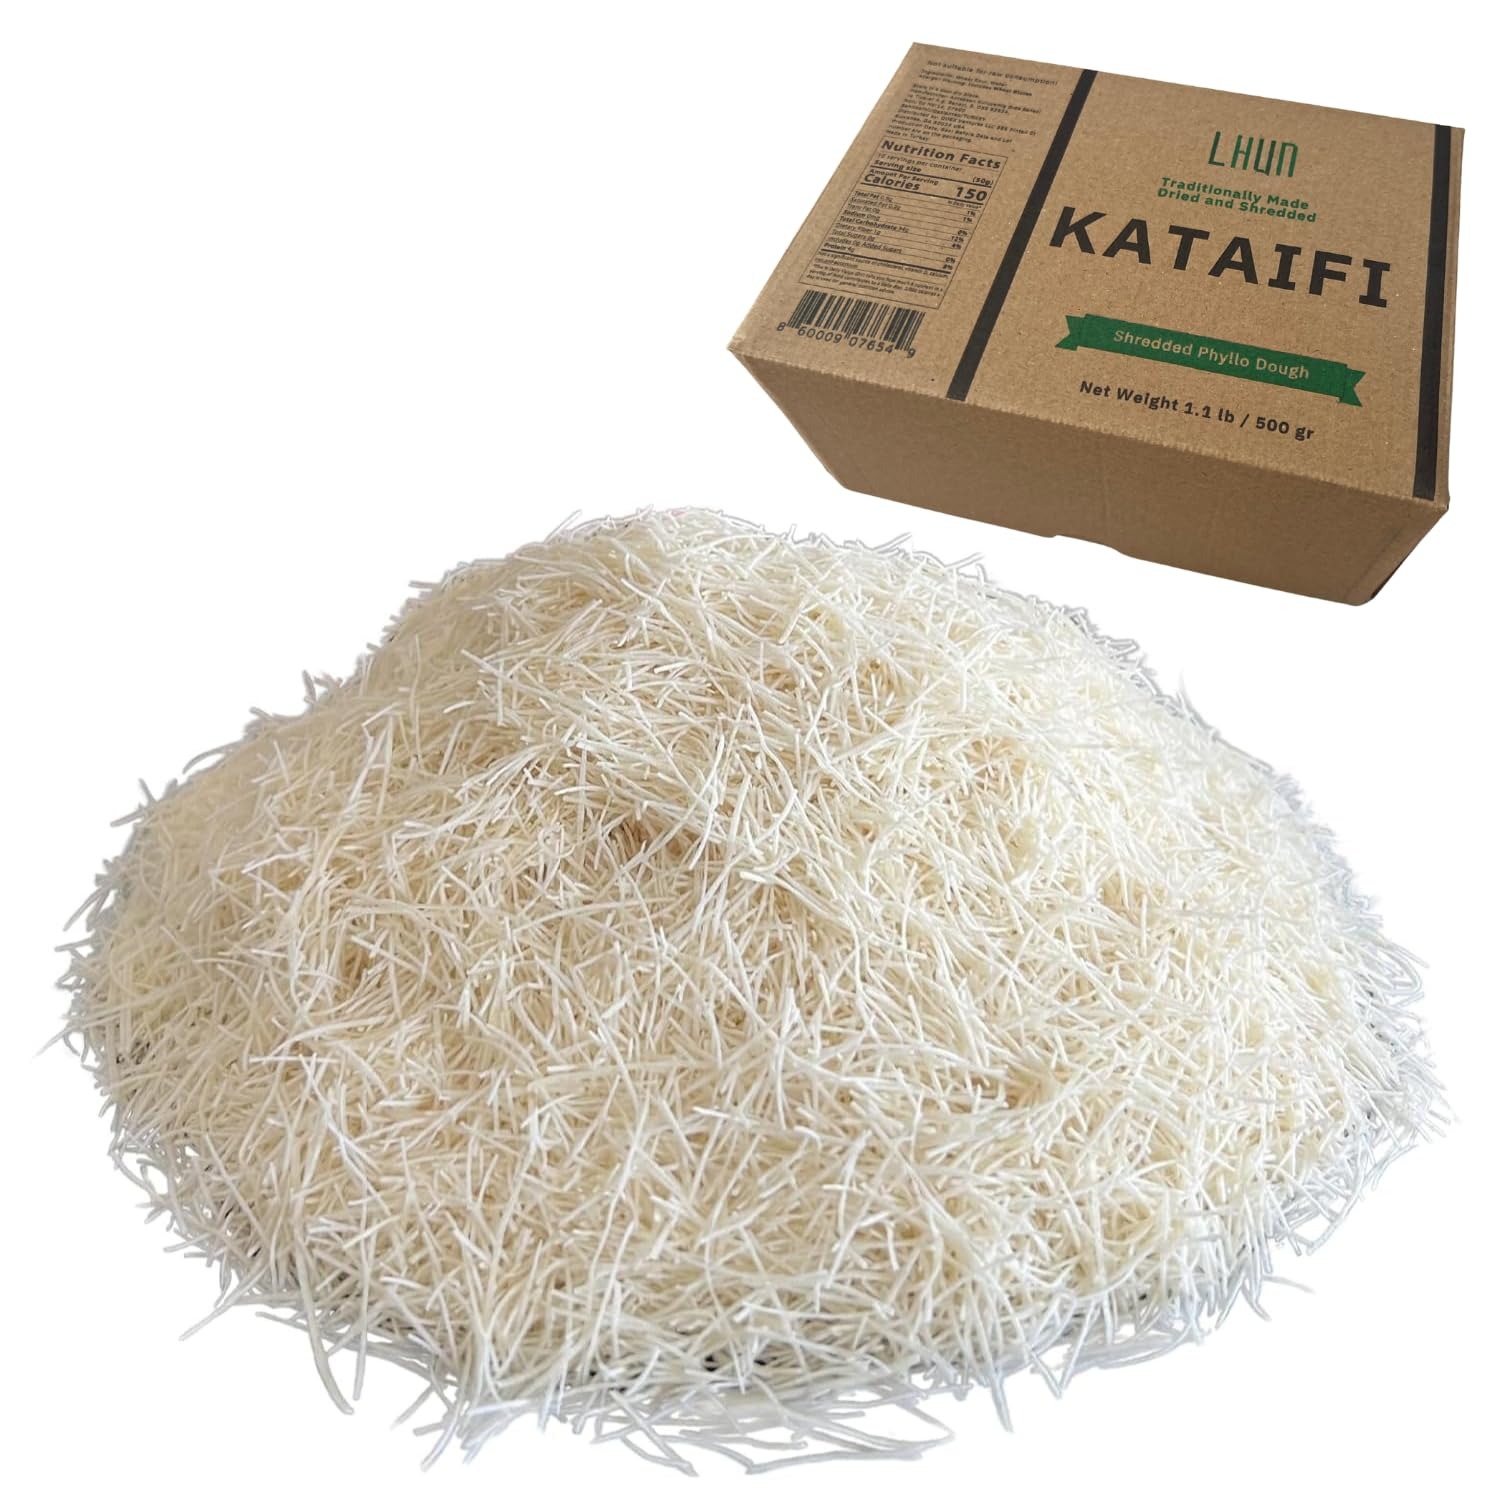
Item Name: LHUN Dried & Chopped Kataifi | Shredded Fillo Dough | Authentic Turkish Pastry for Knafeh, Kanafeh, and Kunafa | Premium Kadayif for Desserts, Gourmet Dishes, and Viral Dubai Chocolate Bar
Bullet Point 1: Traditional Turkish Kataifi Made in Turkey - Ideal for creating classic desserts like for knafeh, also known as kanafeh, and kunafa, this shredded fillo dough offers a delicate, crispy texture that enhances any dish.
Bullet Point 2: Versatile and Ready to Use - Perfect for both sweet and savory recipes, our kadayif is versatile and easy to work with. Whether you're preparing traditional Turkish desserts or innovative dishes like the viral Dubai Chocolate Bar, this shredded fillo dough adds flavor and texture to every bites of kataifi provide a light and crispy texture when baked or fried.
Bullet Point 3: Finely Shredded for Perfect Texture - LHUN kataifi is shredded into fine strands to ensure even cooking and a light, crispy texture. The premium quality of our dough allows for better syrup absorption, making your desserts richer and more flavorful.
Bullet Point 4: Made with High-Quality Simple Ingredients - Crafted in Turkey from the finest wheat flour and water, LHUN kadayif guarantees a premium product that meets the highest culinary standards.
Bullet Point 5: Ideal for Quick and Impressive Desserts - Whether you're hosting guests or satisfying a sweet craving, LHUN kataifi is perfect for quick and easy dessert preparations. Shape, bake, and drizzle with syrup for a treat that captures the essence of Turkish and Middle Eastern cuisine.
Product Description: LHUN Dried & Chopped Kataifi, is the perfect ingredient for crafting traditional Middle Eastern and Mediterranean desserts such as knafeh, knafeh and Dubai chocolate bar. This premium shredded fillo dough, also known as kataifi pastry or kadayif, offers an exceptionally fine texture that bakes to a golden, crispy perfection. Ideal for both sweet and savory dishes, LHUN Kataifi is also a key component in the viral Dubai Chocolate Bar, adding a unique crunch and depth of flavor. Made from high-quality wheat flour and water, this authentic Turkish pastry is Halal certified and comes ready to use, making it easy to create delicious desserts or gourmet meals in your kitchen. Whether you are preparing a classic syrup-soaked kadayif or experimenting with new recipes, LHUN Kataifi provides the authentic taste and texture.
Value: 17.6
Unit: Ounce

Price: 18.99